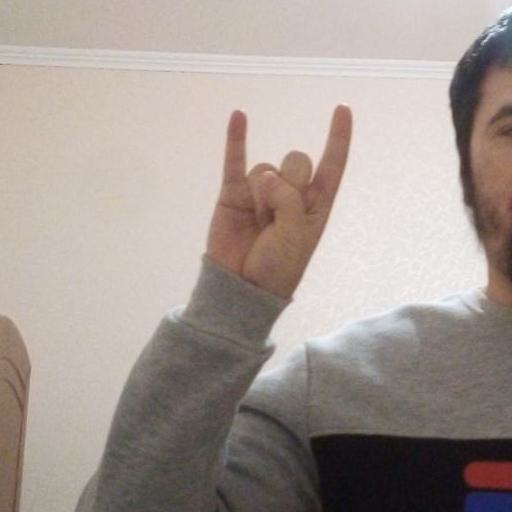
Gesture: rock